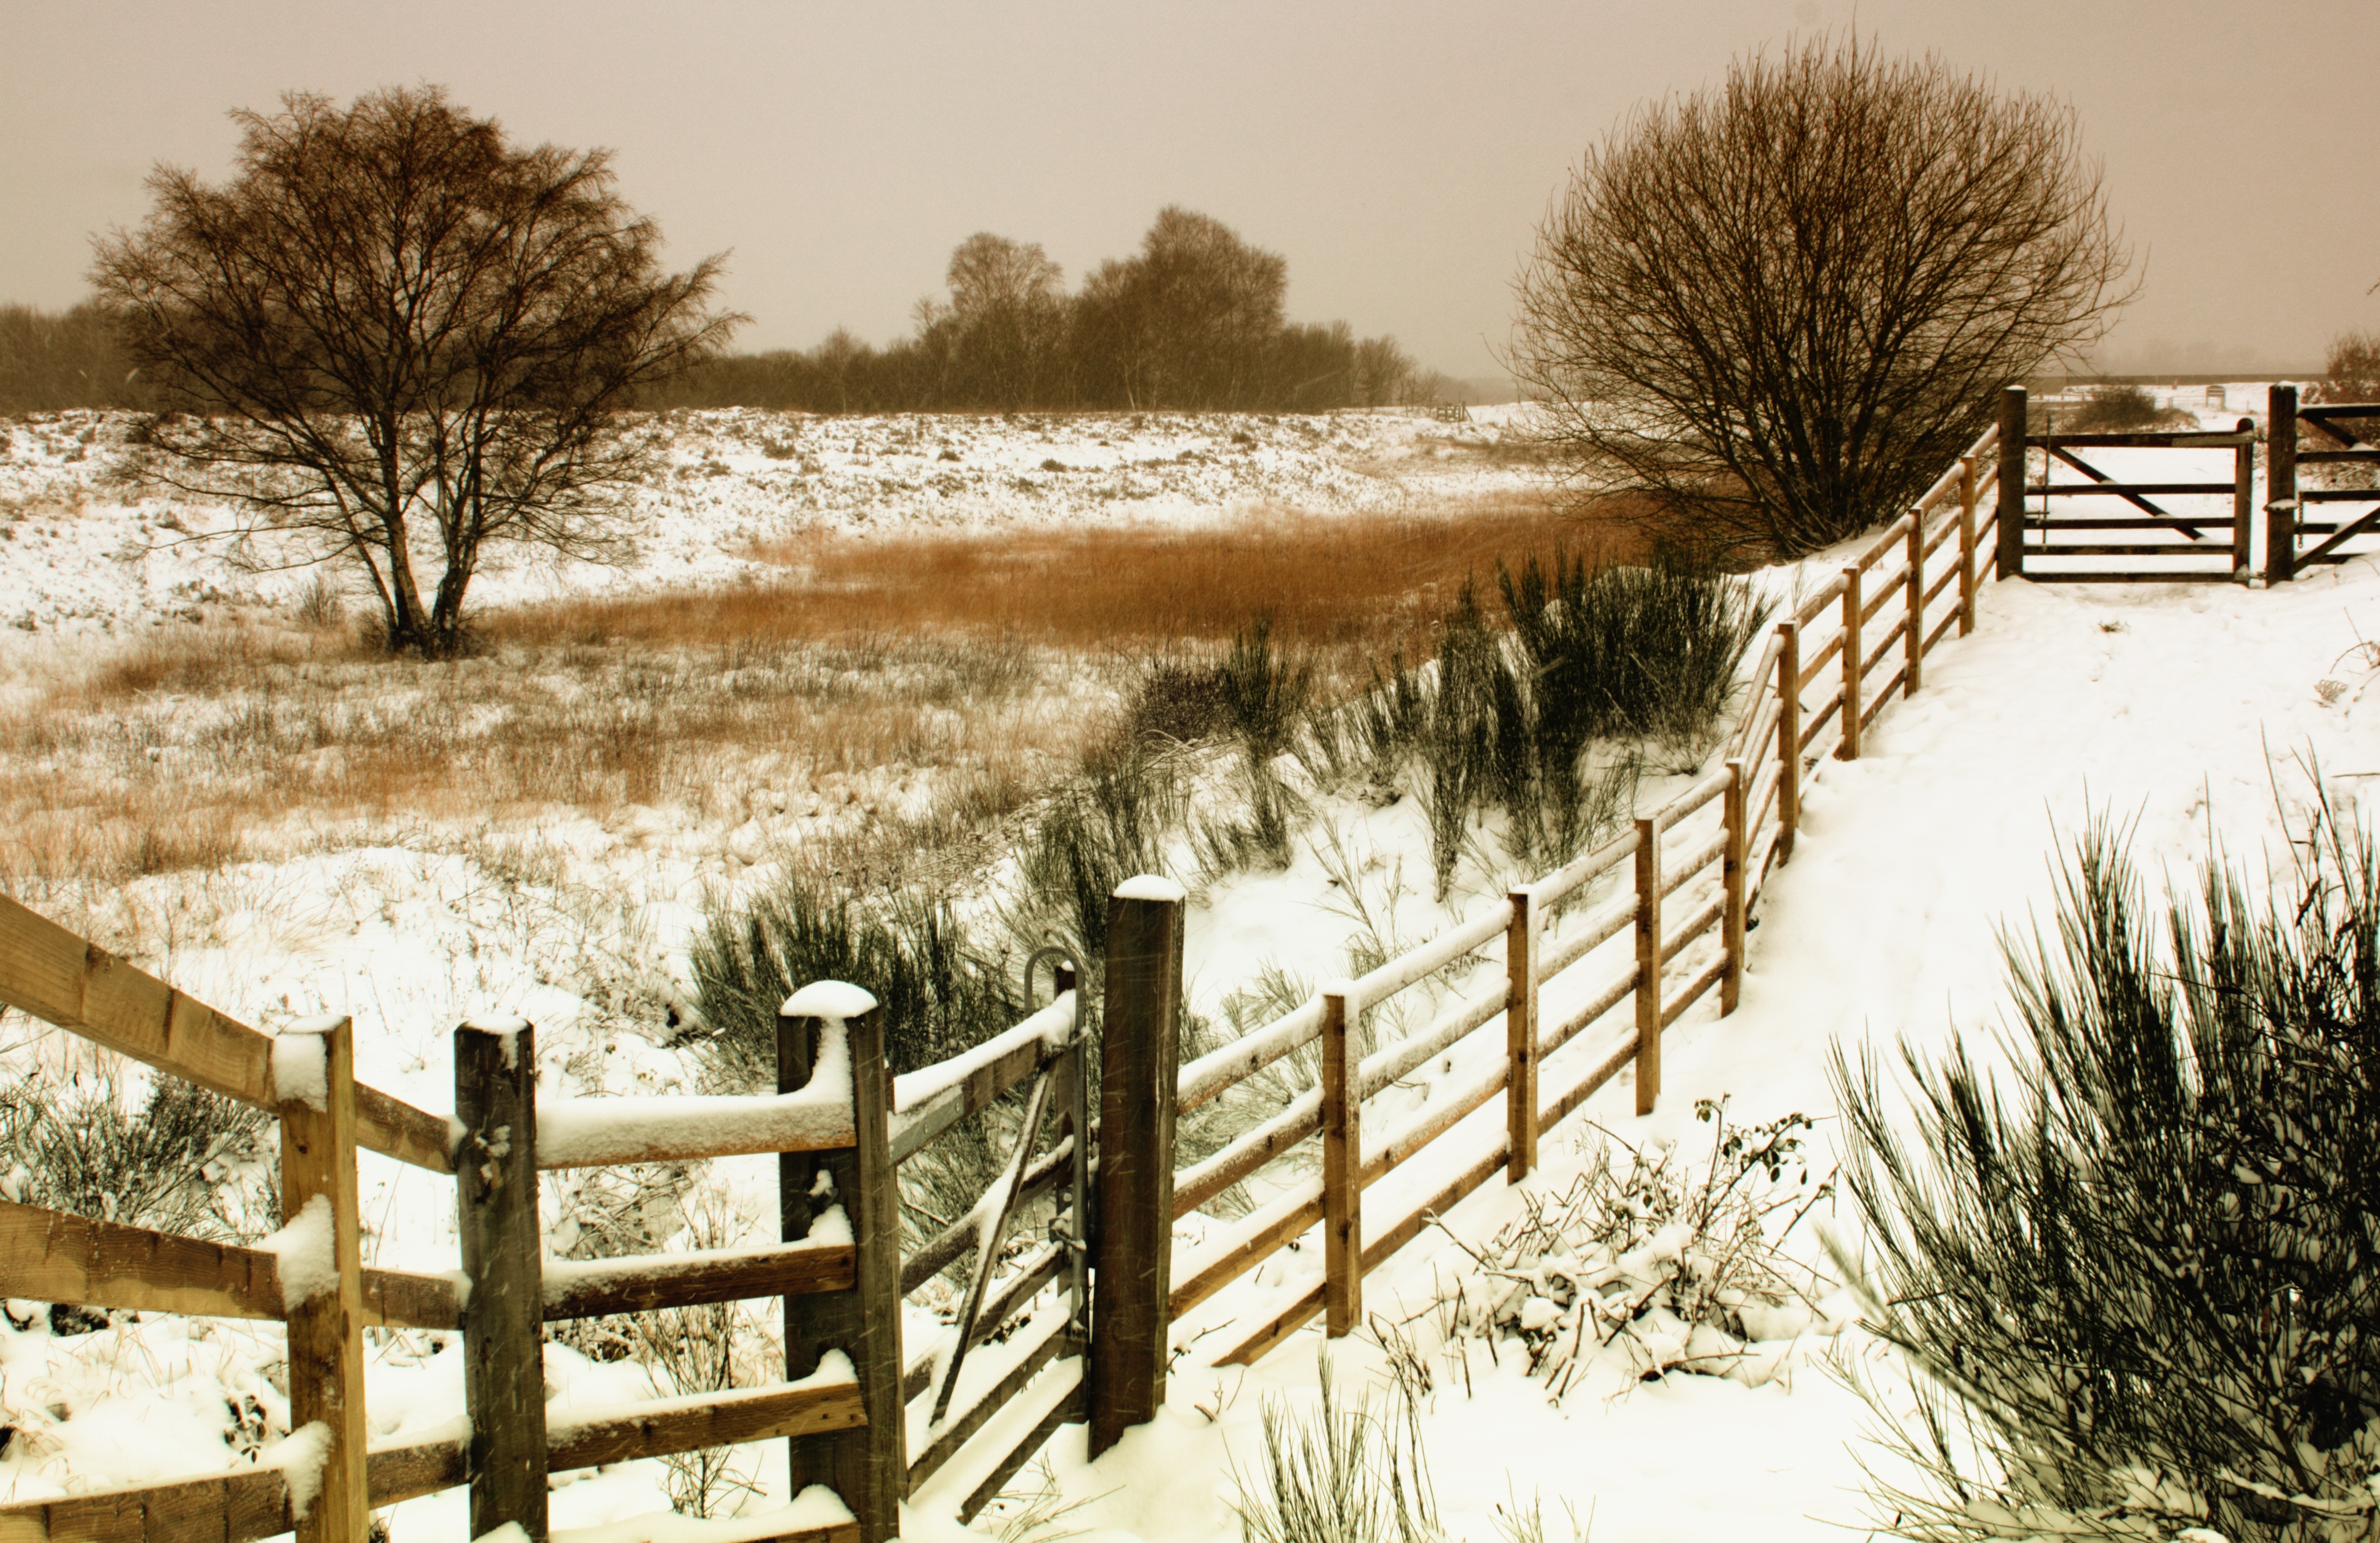
landscape, tree, nature, outdoor, snow, cold, winter, light, wood, white, morning, frost, ice, scenic, park, weather, covered, frozen, christmas, season, snowfall, scene, december, xmas, january, rural area, woody plant